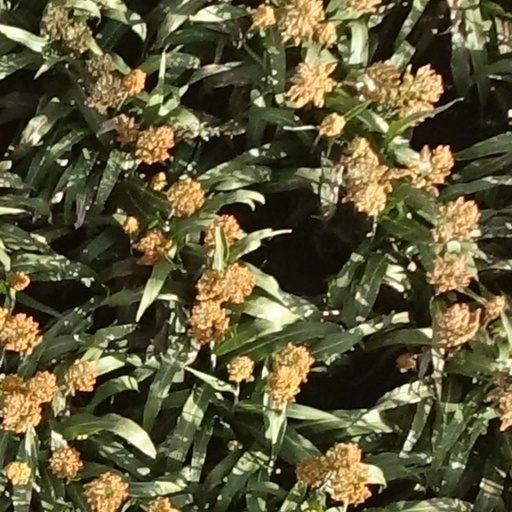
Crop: sorghum